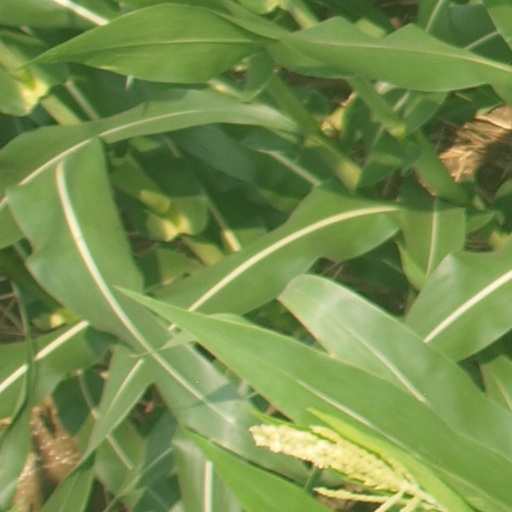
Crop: maize; corn